Colá

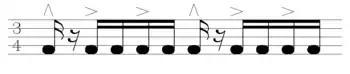
Rhythmic model of colá, ± 112 bpm.

As a music genre, colá is characterized by having an "andante" tempo, a 6/8 or 3/4 measure and traditionally it is just melodic, i.e., it is just sung, it has no polyphonic accompaniment.